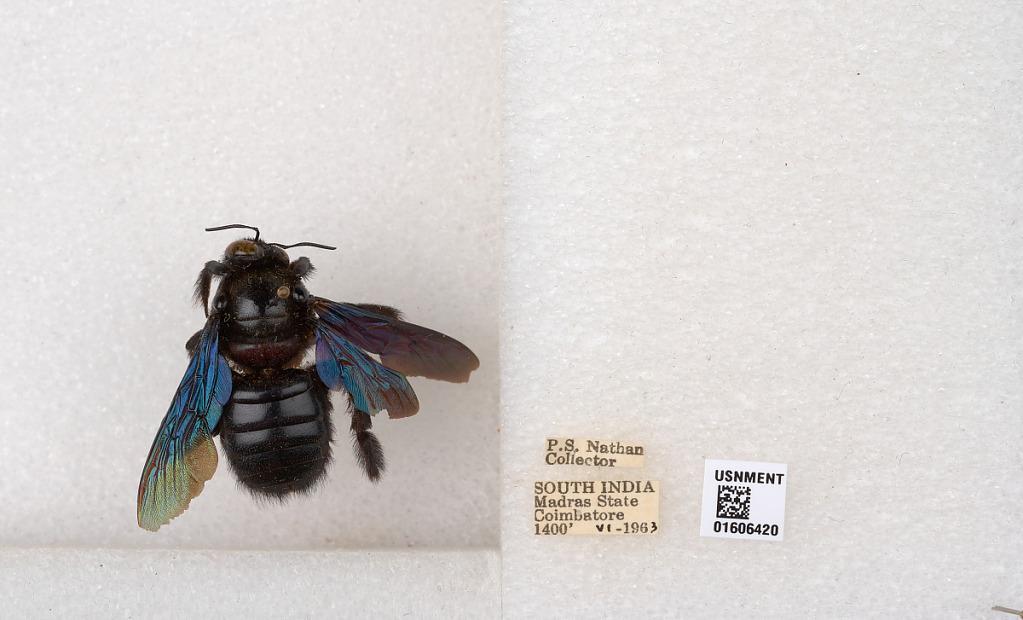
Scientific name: Xylocopa (Biluna) auripennis auripennis Lepeletier
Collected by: P. Nathan
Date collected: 1963-6-1
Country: India
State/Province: Tamil Nadu
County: Coimbatore
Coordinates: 10.9955, 76.9034